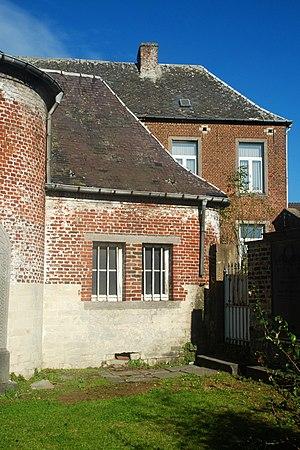
Belgique - Brabant wallon - Nivelles - Eglise Sainte-Marguerite de Thines
L'église Sainte-Marguerite est une église d'origine romane située à Thines, village de la ville belge de Nivelles, dans l'ouest de la province du Brabant wallon.